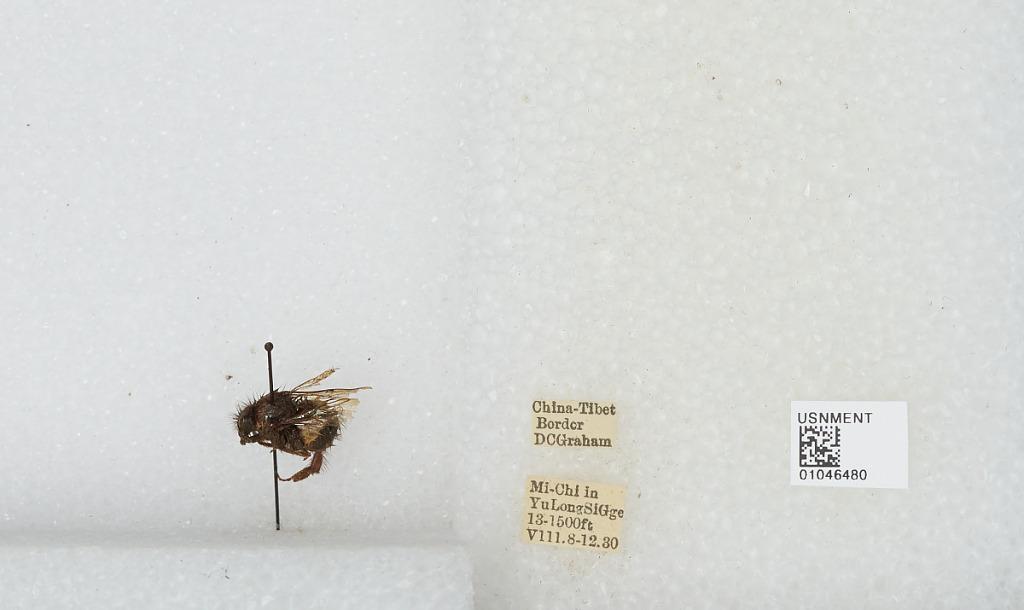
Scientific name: Bombus sp.
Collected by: D. Graham
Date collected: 1930-8-8
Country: China
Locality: China-Tibet Border, Mi-Chi in Yu Long Si Gorge